River Dee, Wales

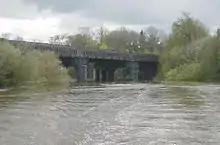
The bridge that carries the Chester and Holyhead Railway between Curzon Park and the Roodee at Chester

West of Chester, the river flows along an artificial channel excavated by the between 1732 and 1736. The work was planned and undertaken by engineers from the Netherlands and paid for by local merchants and Chester Corporation. It was an attempt to improve navigation for shipping and reduce silting. Chester's trade had declined steadily since the end of the 17th century as sediment had prevented larger craft reaching the city, spelling the end for the Port of Chester.